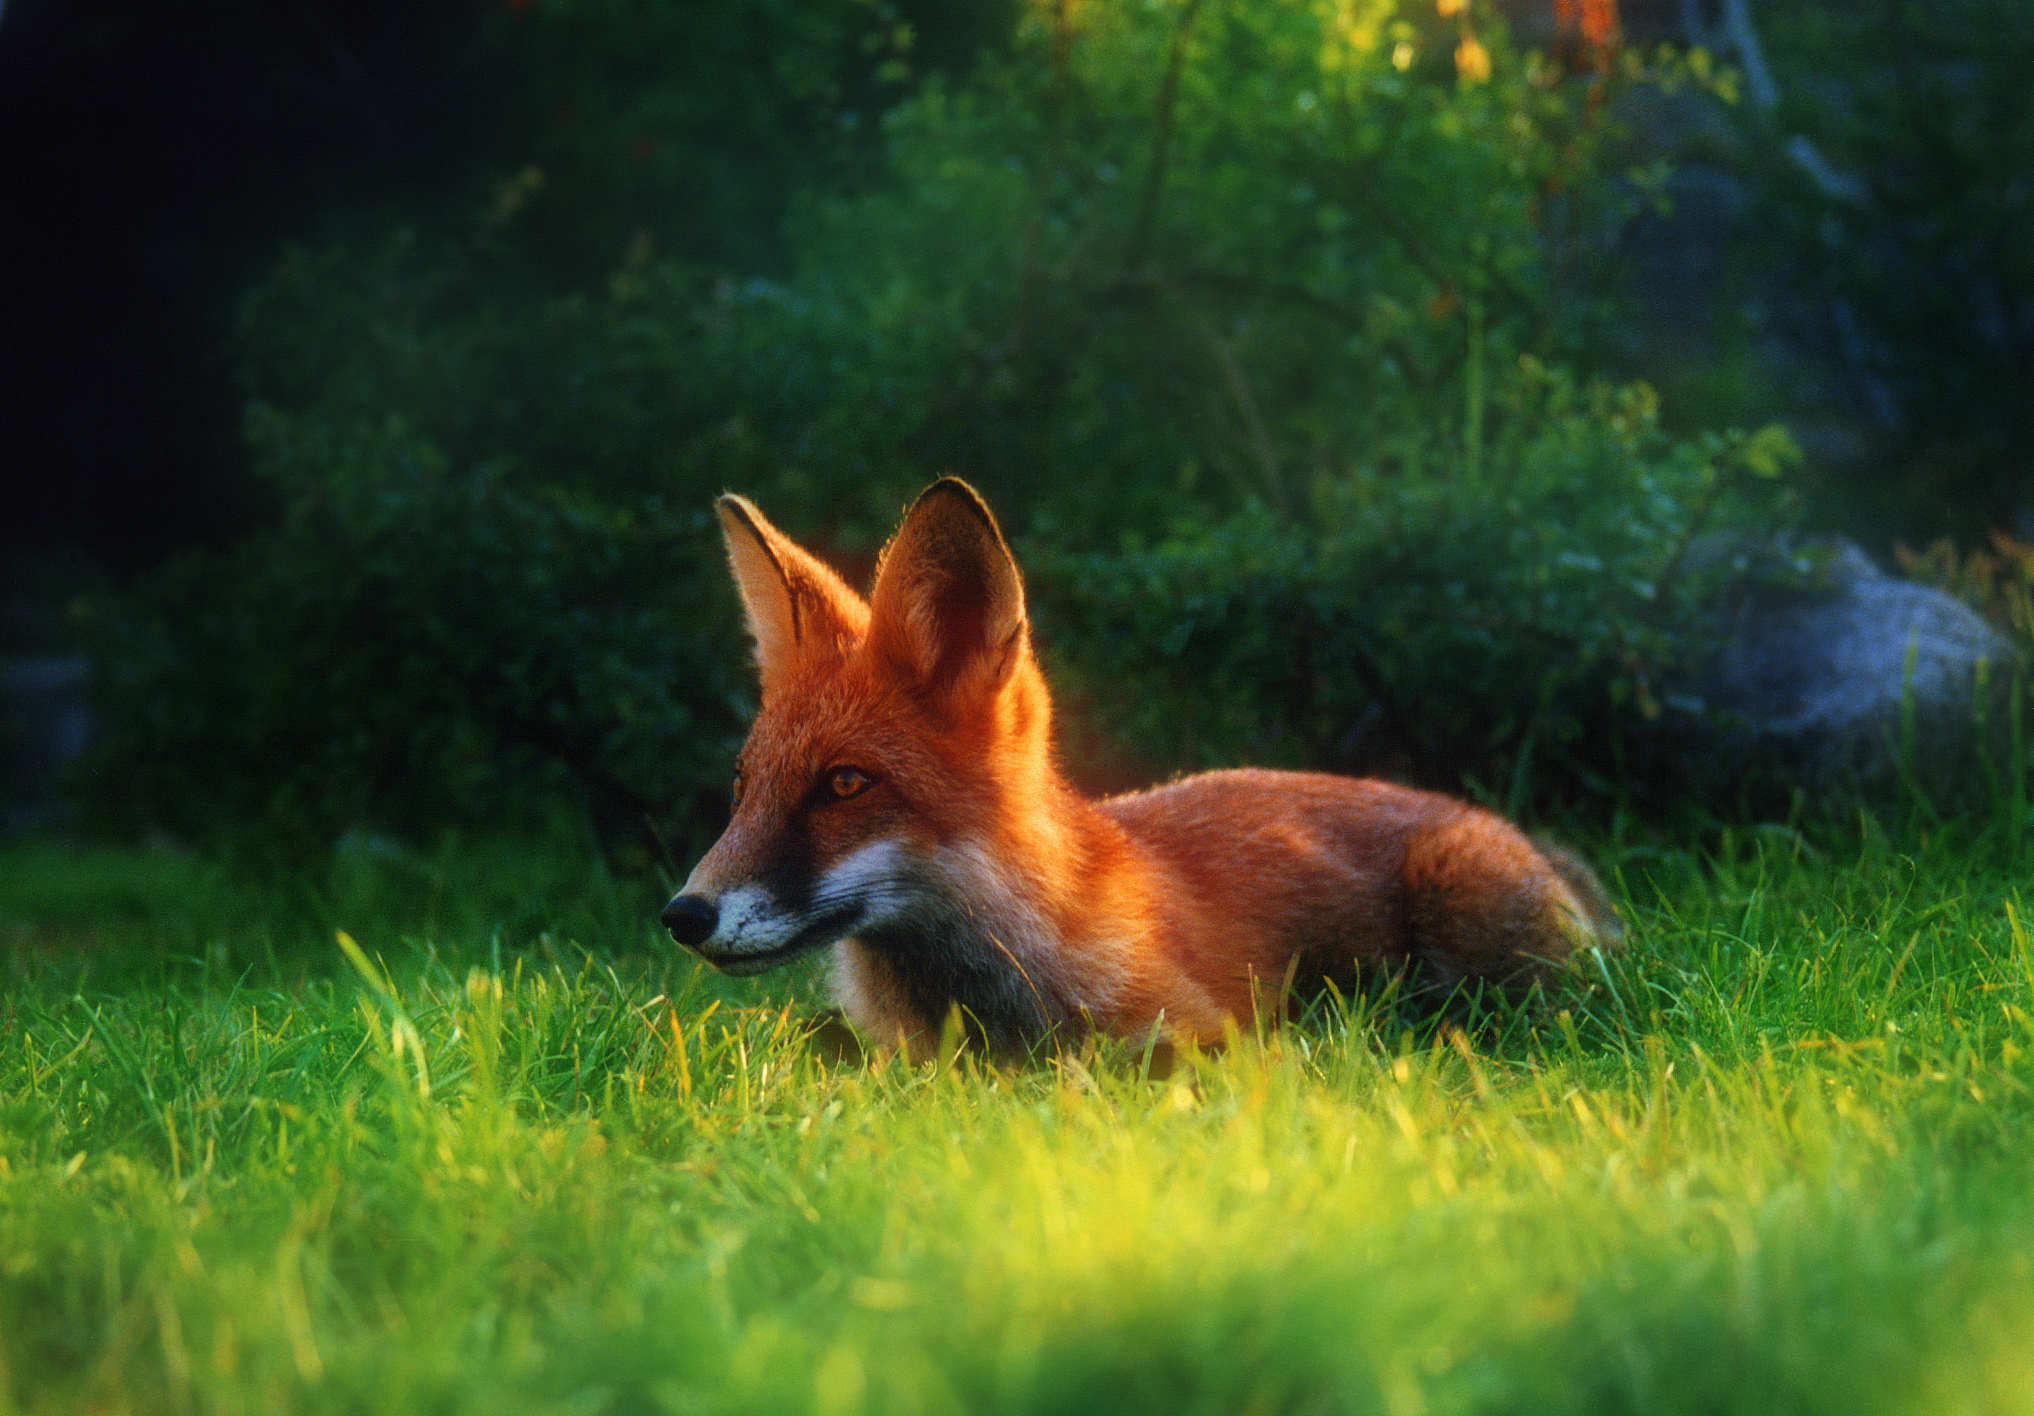
tilki, hayvan, manzara, red fox, vertebrate, fox, mammal, canidae, wildlife, dhole, carnivore, red wolf, kit fox, grass, dog breed, sunlight, Swift fox, fawn